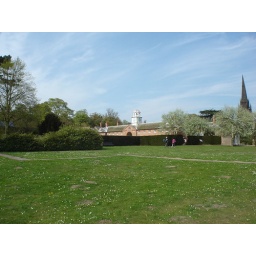
the path in the mid ground is the wall of the old house which have been marked out by paving stones